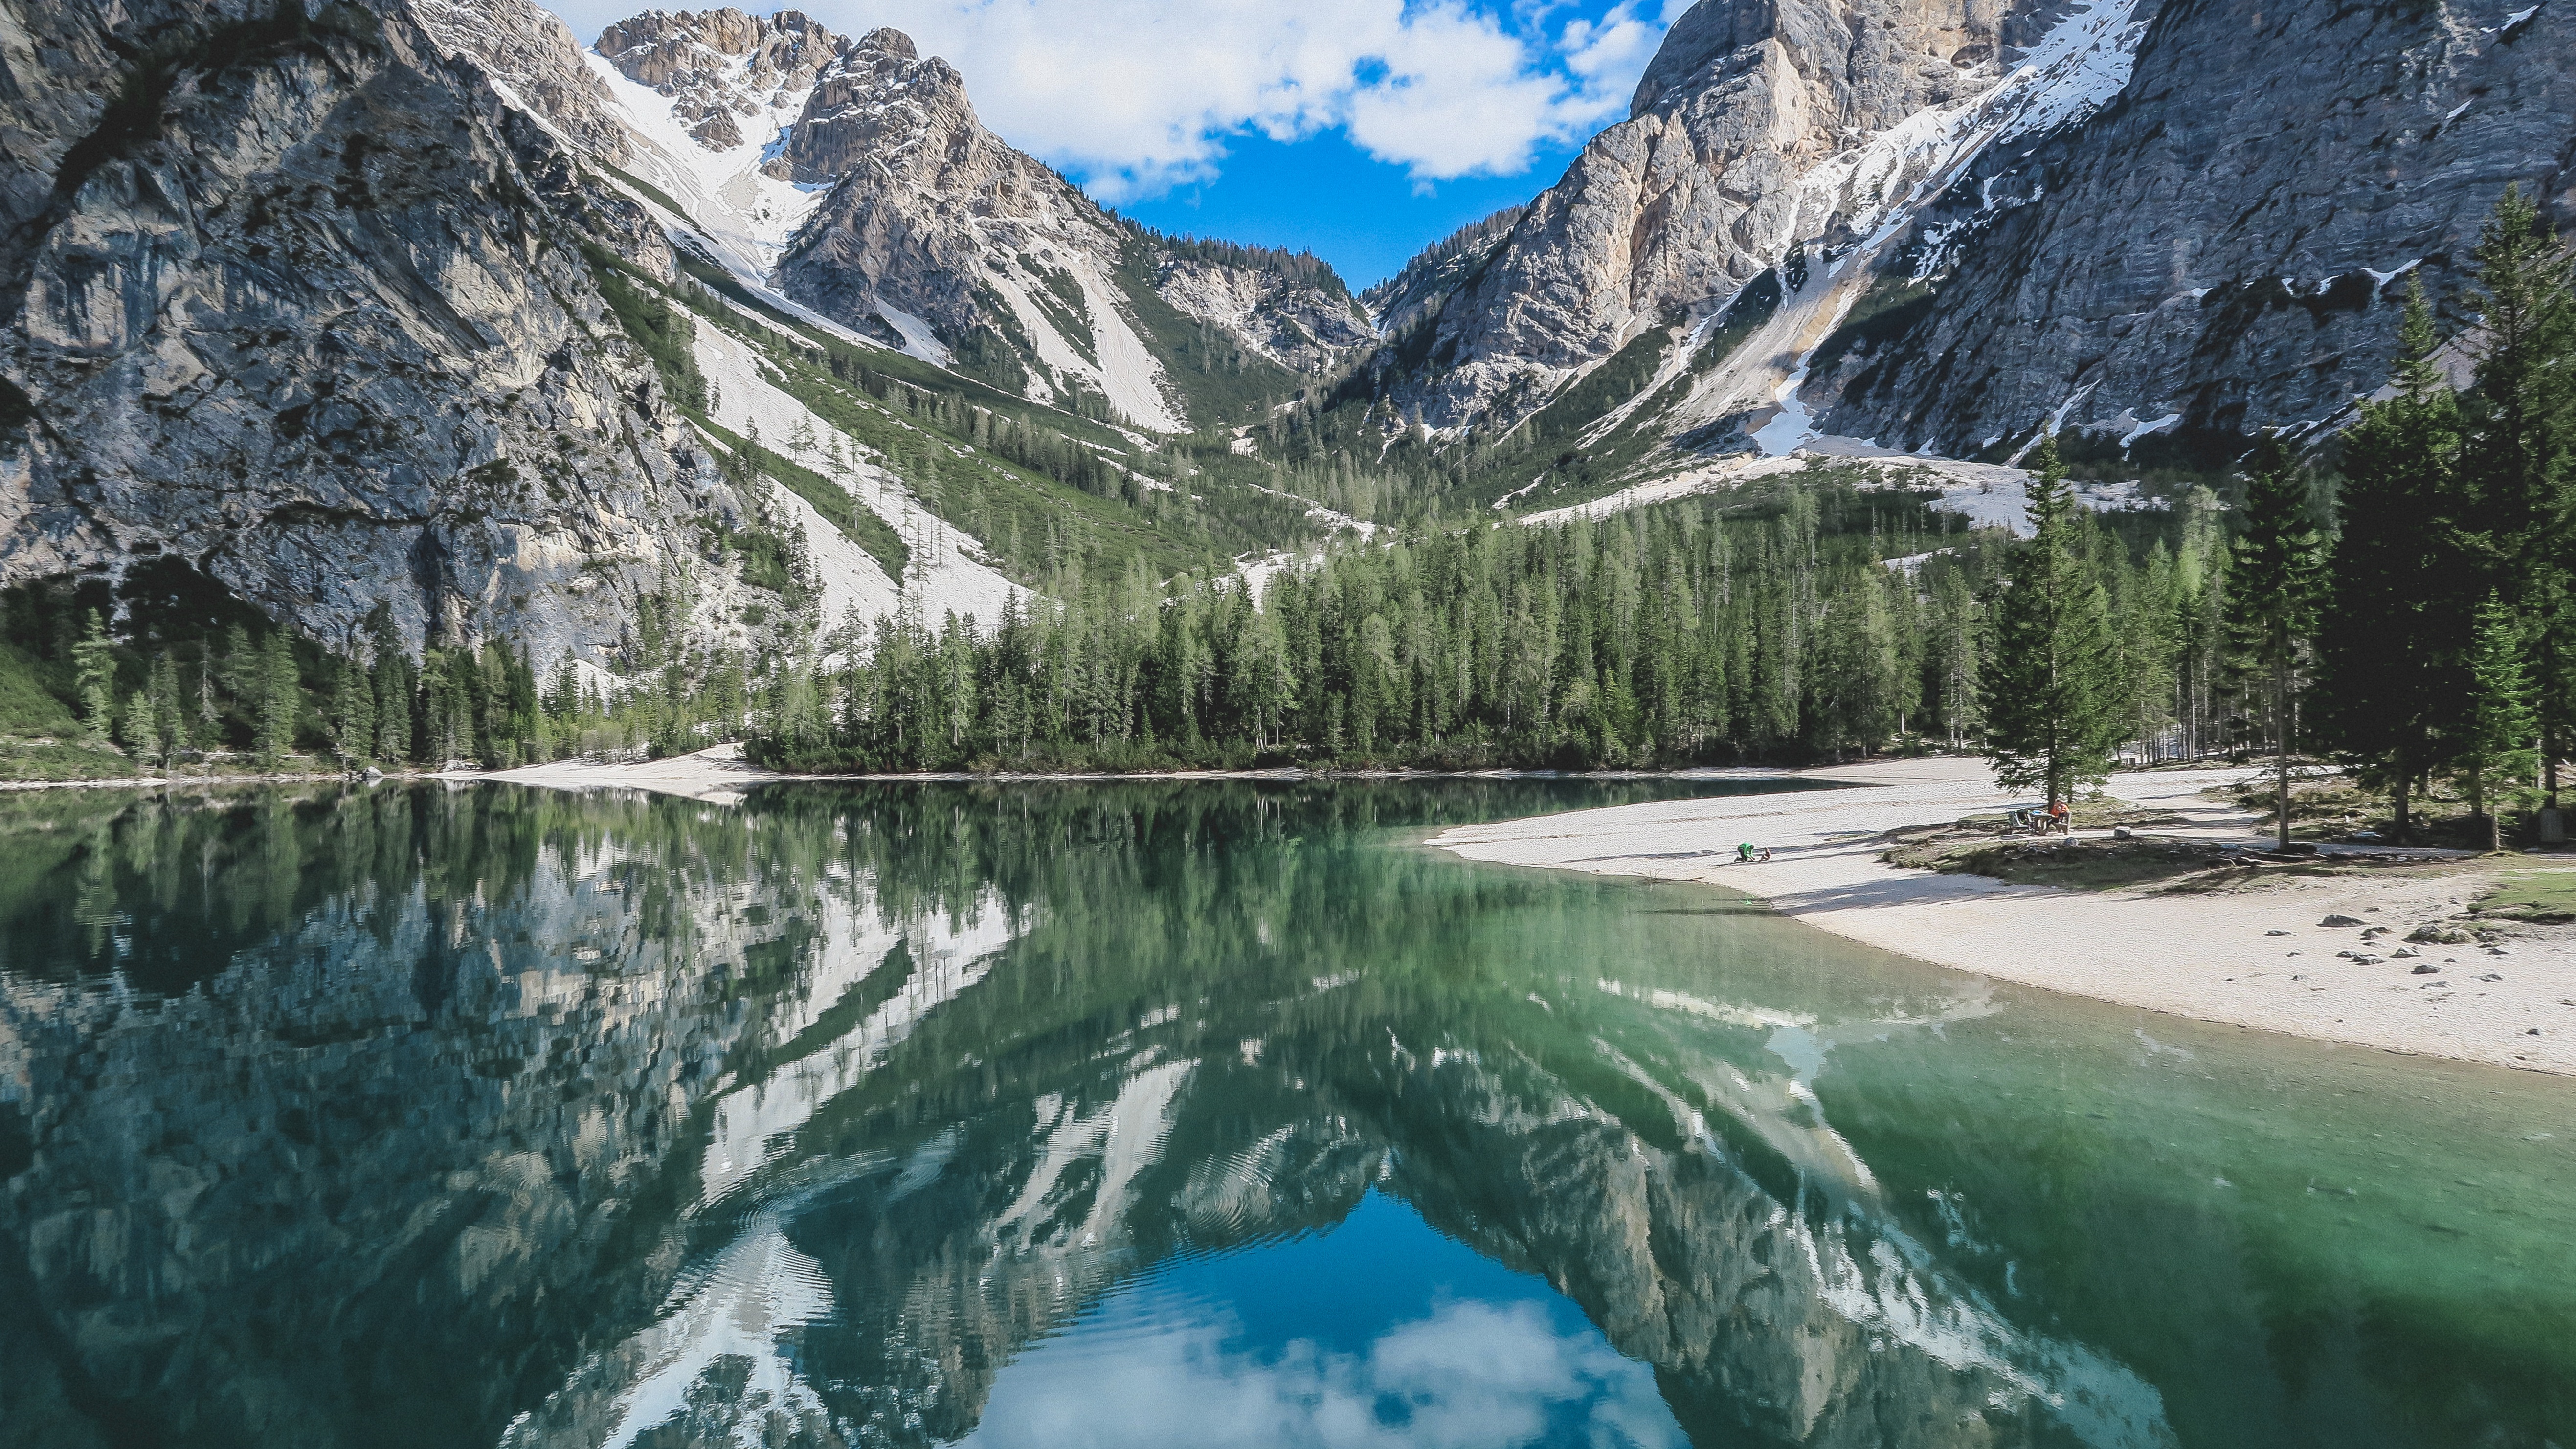
tree, forest, wilderness, mountain, lake, valley, mountain range, fjord, national park, alps, mirror, moraine, landform, tarn, mountain pass, mountainous landforms, glacial landform